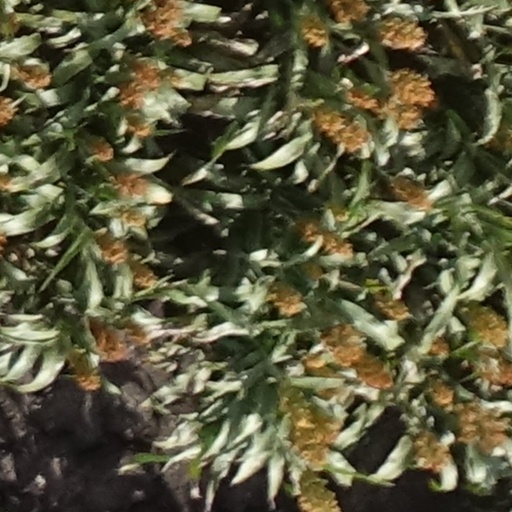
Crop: sorghum